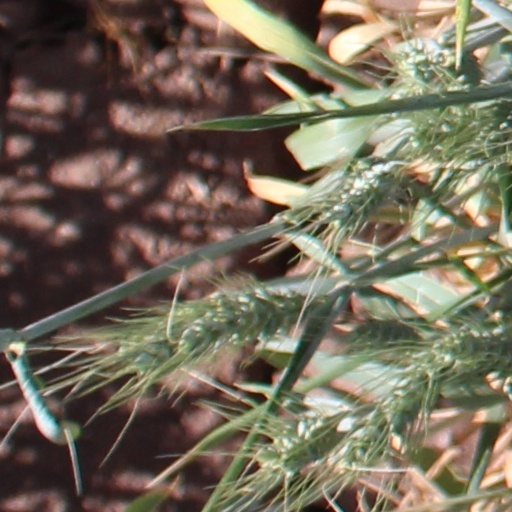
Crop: wheat